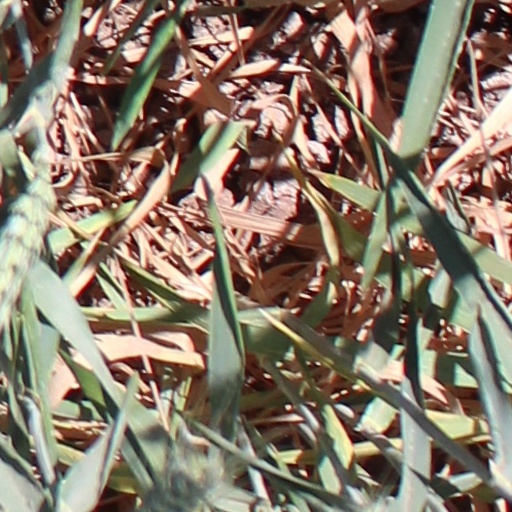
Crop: wheat